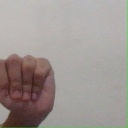
अक्षर: ठ